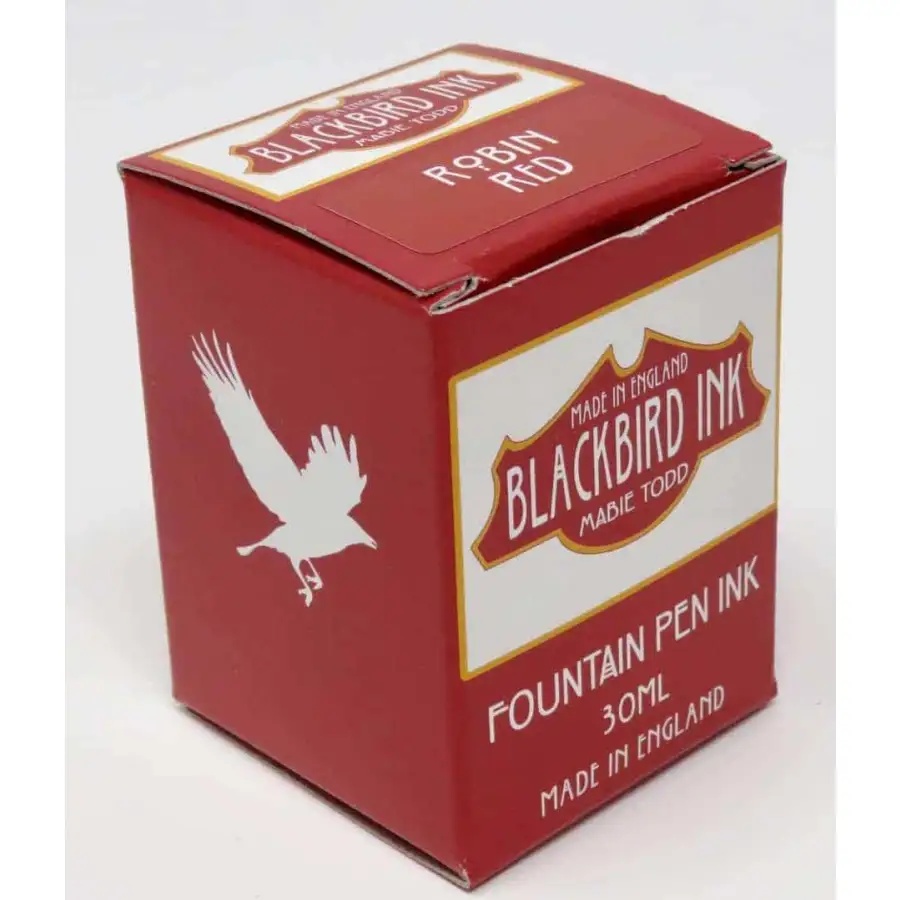
Robin Red Fountain Pen Ink
A premium quality red fountain pen ink by Blackbird Ink, from the home of Mabie Todd. Mabie Todd are historically well known for Swan Ink and Swan Pens. Now brought up to 21st Century standards, Blackbird Ink is the new brand of fountain pen ink. Add a splash of colour to your page with this vibrant new red mix. Be it for everyday marking or that extra special occasion, Robin Red is guaranteed to grab your reader’s attention. Robin Red ink is available in 30ml bottles
Brand: Blackbird Ink
Category: Office Supplies > Office Instruments > Writing & Drawing Instrument Accessories > Pen Ink & Refills